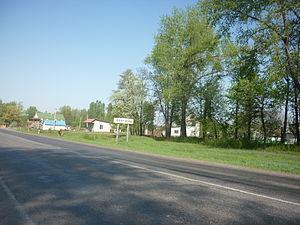
Ivanhorod ou Ivangorod est un village de l'oblast de Tcherkassy dans le centre de l'Ukraine.